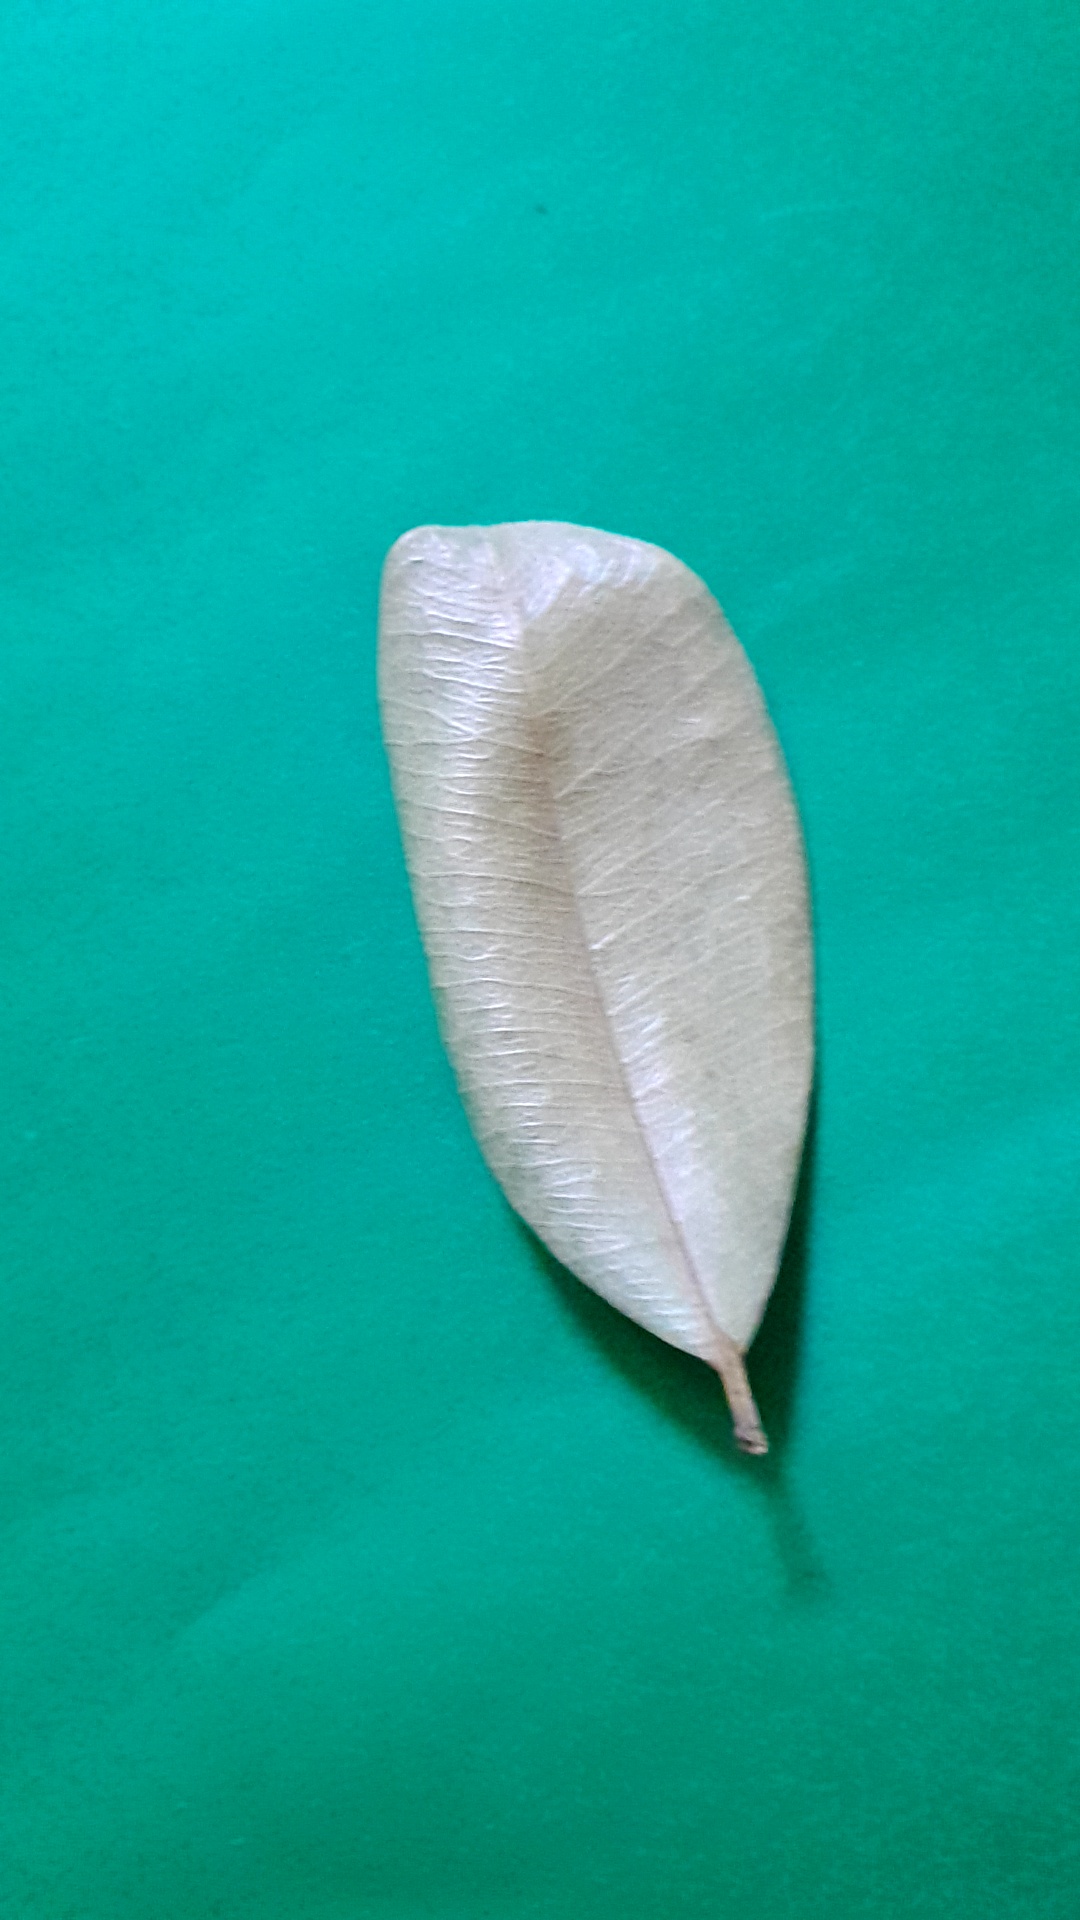
Label: Dry Leaf